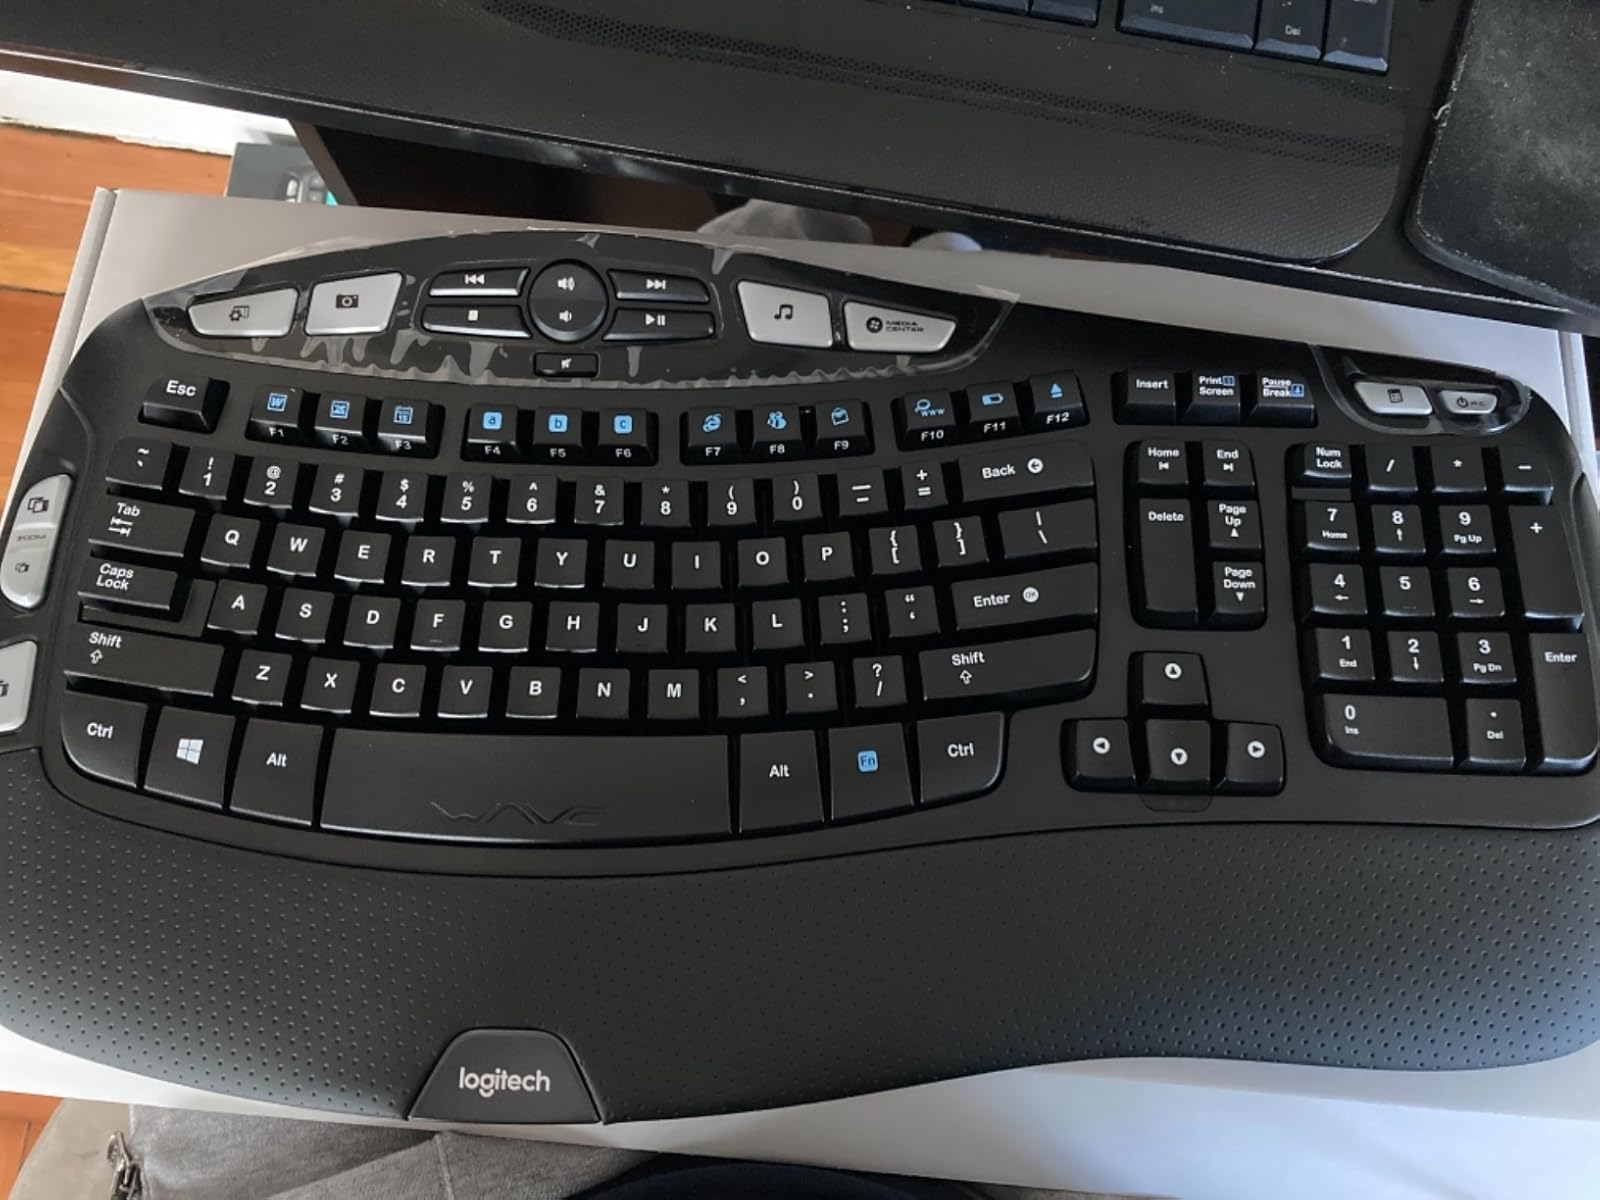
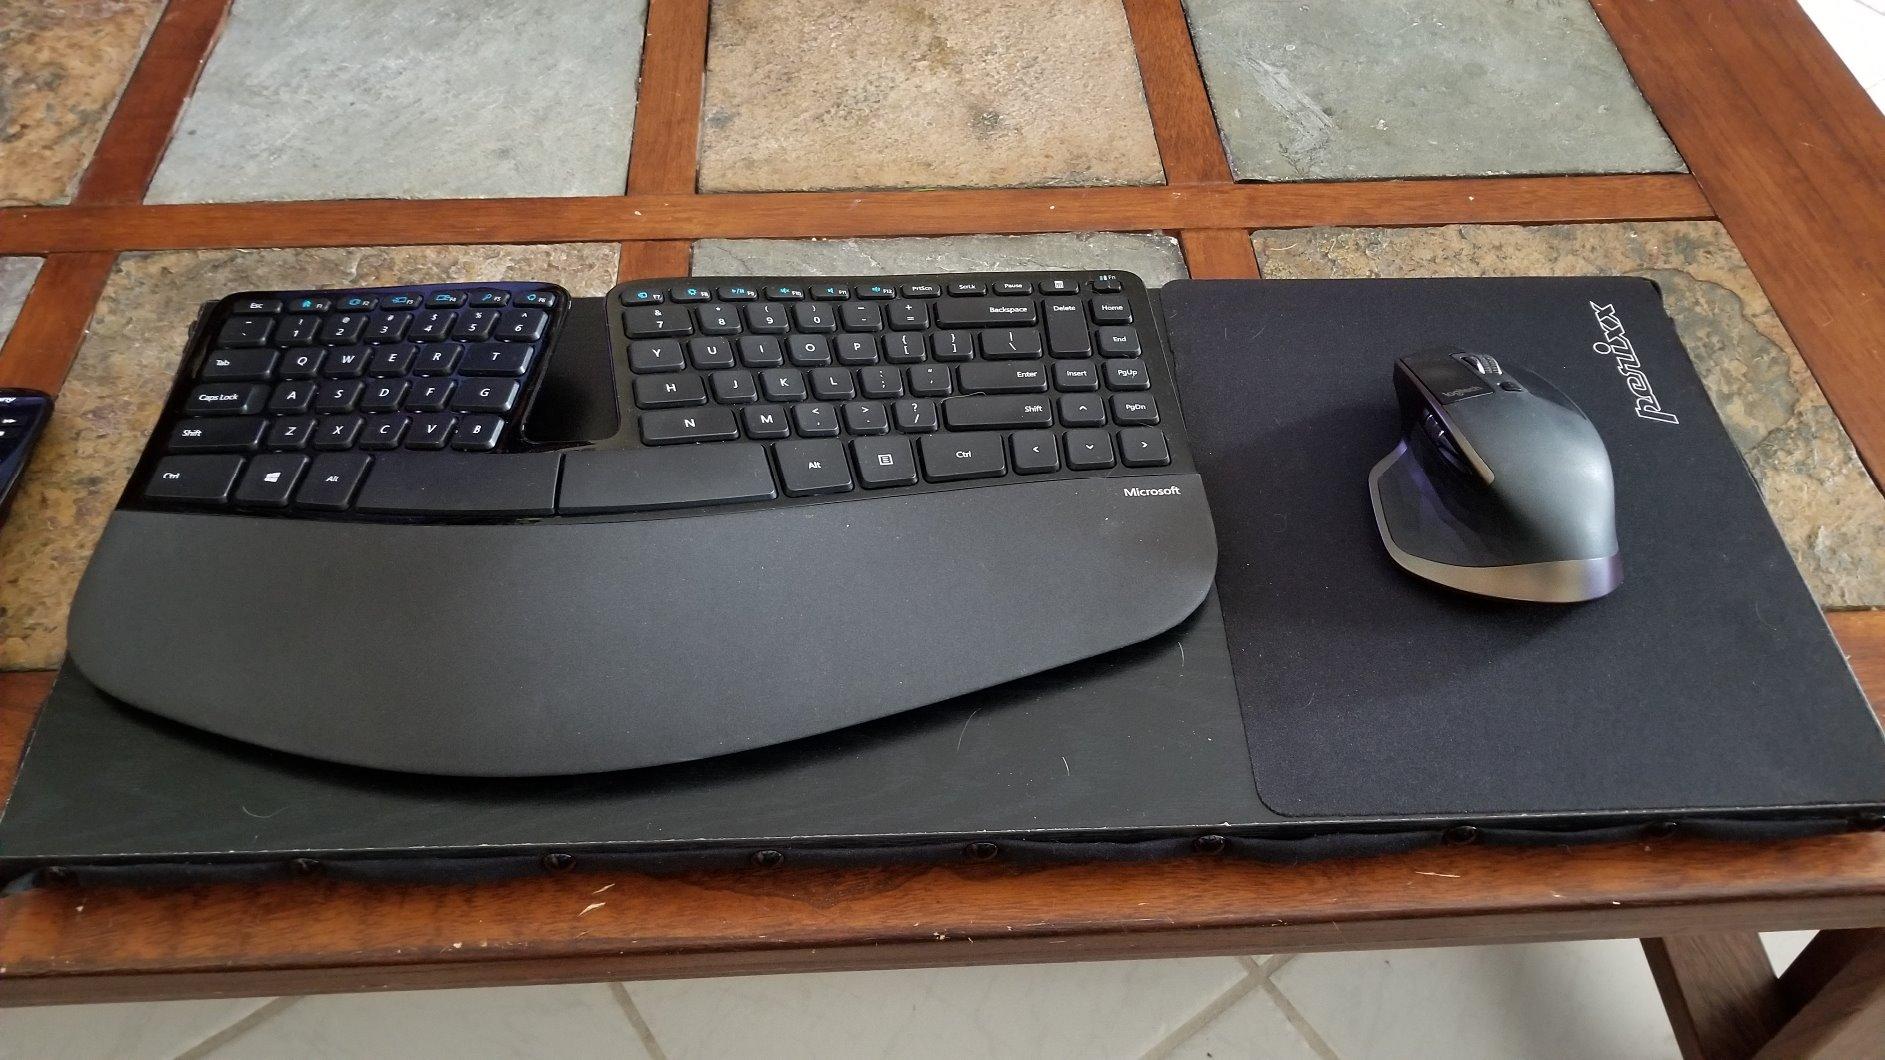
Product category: keyboard
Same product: no